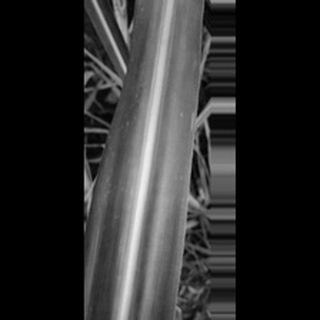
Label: sugarcane_yellow_leaf_disease